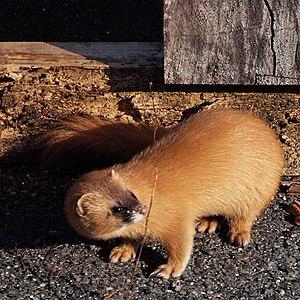
Le Vison de Sibérie est une espèce de mammifère de la famille des mustélidés. Ce sont les poils de la queue de cette espèce qui fournissent les pinceaux en poil dit de « martre Kolinsky »